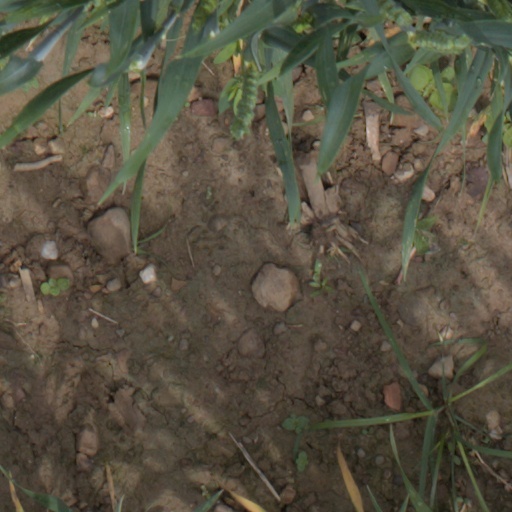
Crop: wheat